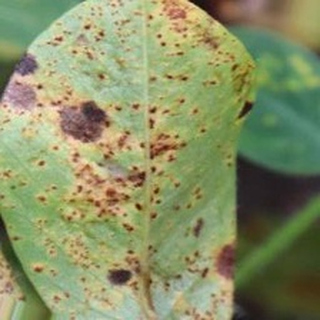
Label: groundnut_rust